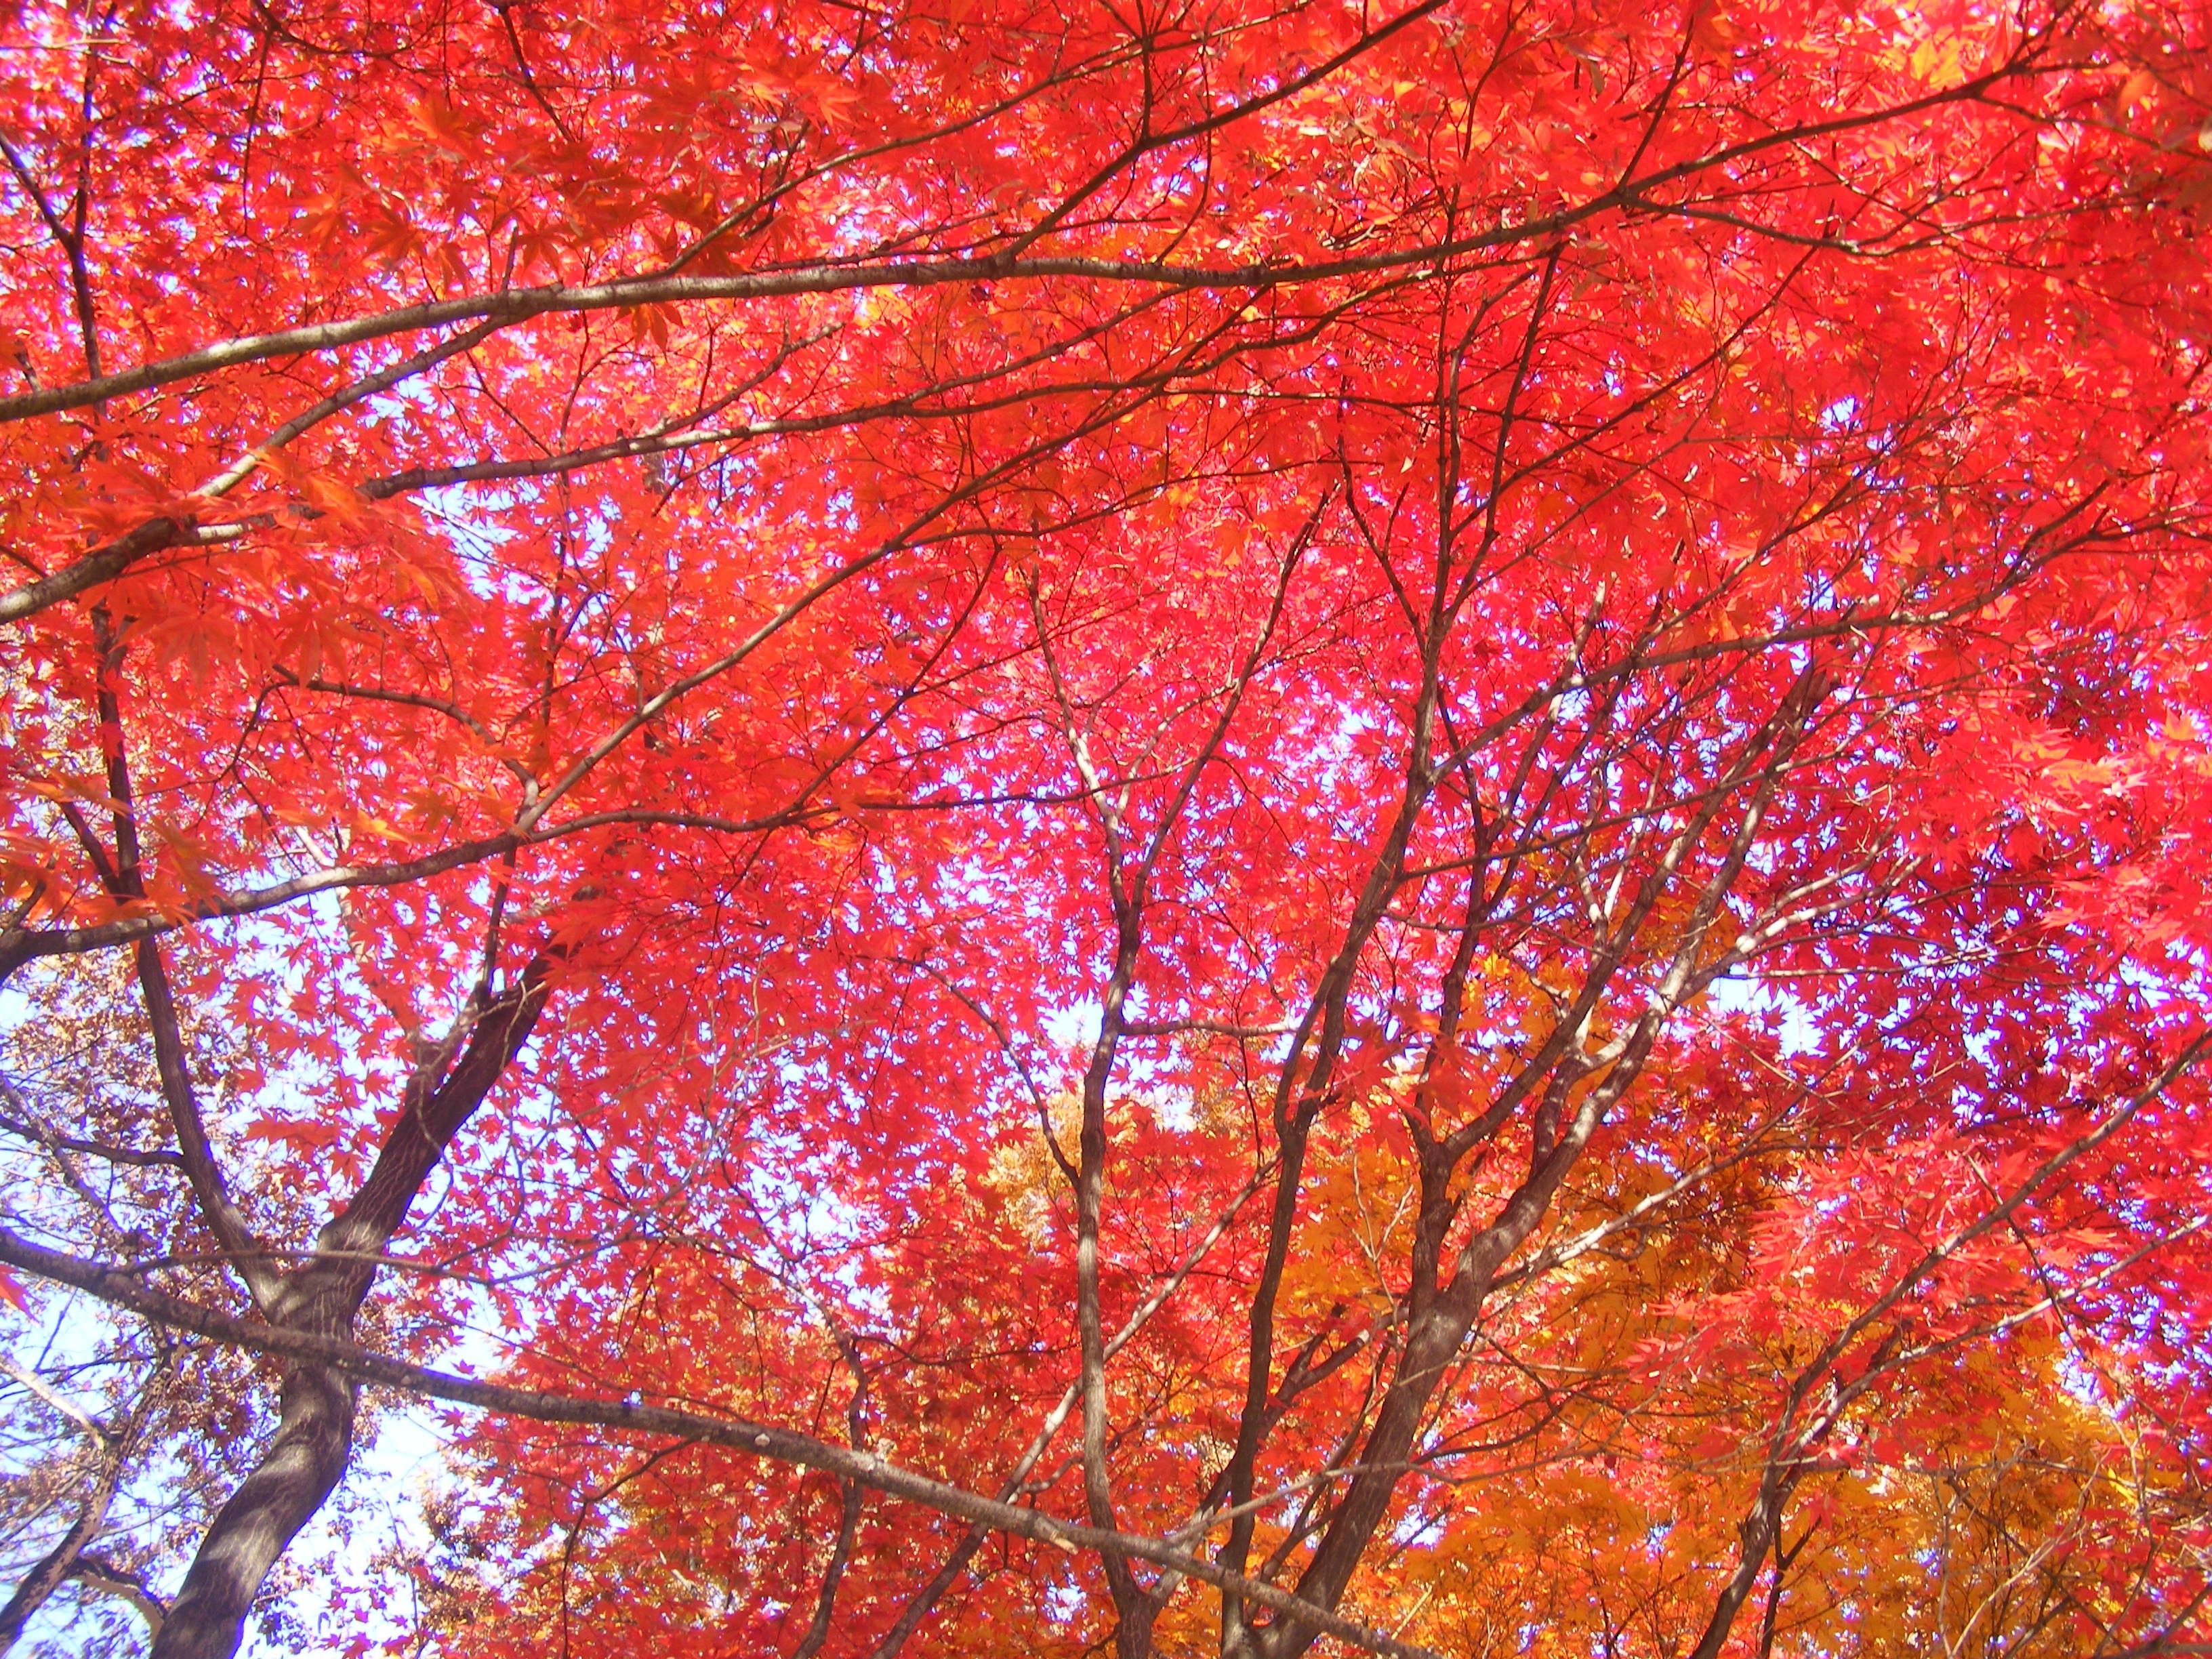
tree, branch, plant, leaf, autumn, season, maple tree, maple leaf, deciduous, autumn leaves, flowering plant, red maple leaf, woody plant, land plant